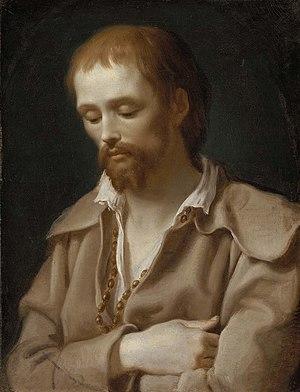
Antonio Cavallucci est un peintre italien du XVIIIᵉ siècle, représentant du baroque tardif.
Benoît-Joseph Labre, né le 26 mars 1748 à Amettes, qui appartenait au diocèse de Boulogne-sur-Mer et décédé le 16 avril 1783 à Rome, est un pèlerin mendiant français qui parcourut les routes d'Europe. Surnommé le « Vagabond de Dieu », il est considéré comme un fol-en-Christ. Canonisé en 1881, il est liturgiquement commémoré le 16 avril.